Marty Walsh (ice hockey, born 1884)

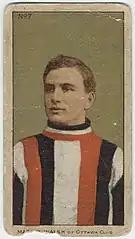
Marty Walsh on a 1910 tobacco card.

Walsh turned professional for the 1906–07 season with the Canadian Soo of the International Professional Hockey League (IPHL), playing only seven games due to a fractured left ankle.